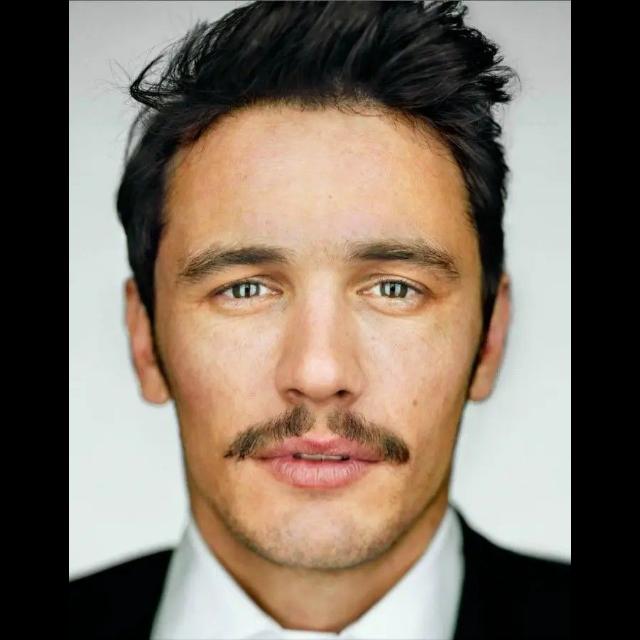
Portrait style: Real Portrait